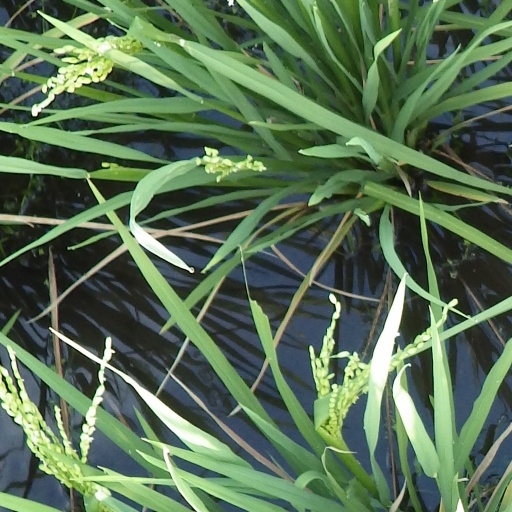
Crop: rice